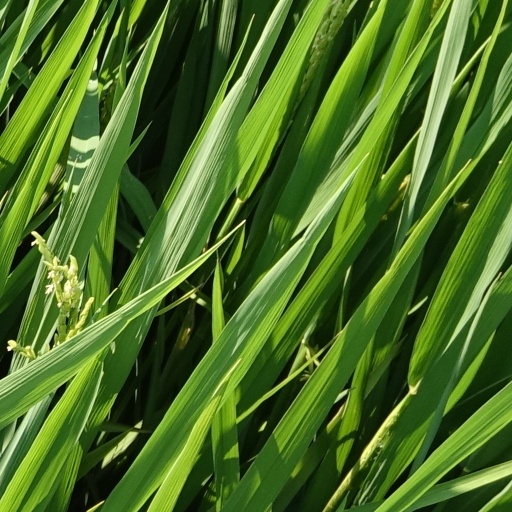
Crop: rice